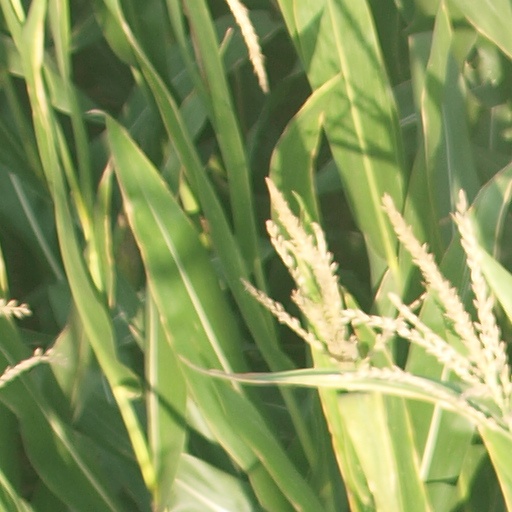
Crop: maize; corn